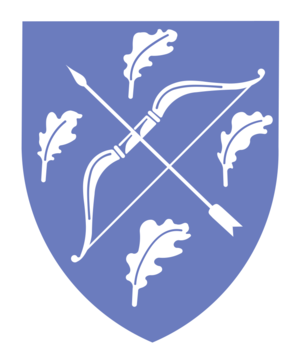
Dianalund Kommune
Dianalund kommune våbenskjold
Dianalund kommune våbenskjold
Dianalund kommunes våbenskjold
Dianalund Kommune i Vestsjællands Amt blev dannet ved kommunalreformen i 1970. Ved strukturreformen i 2007 blev den indlemmet i Sorø Kommune sammen med Stenlille Kommune.